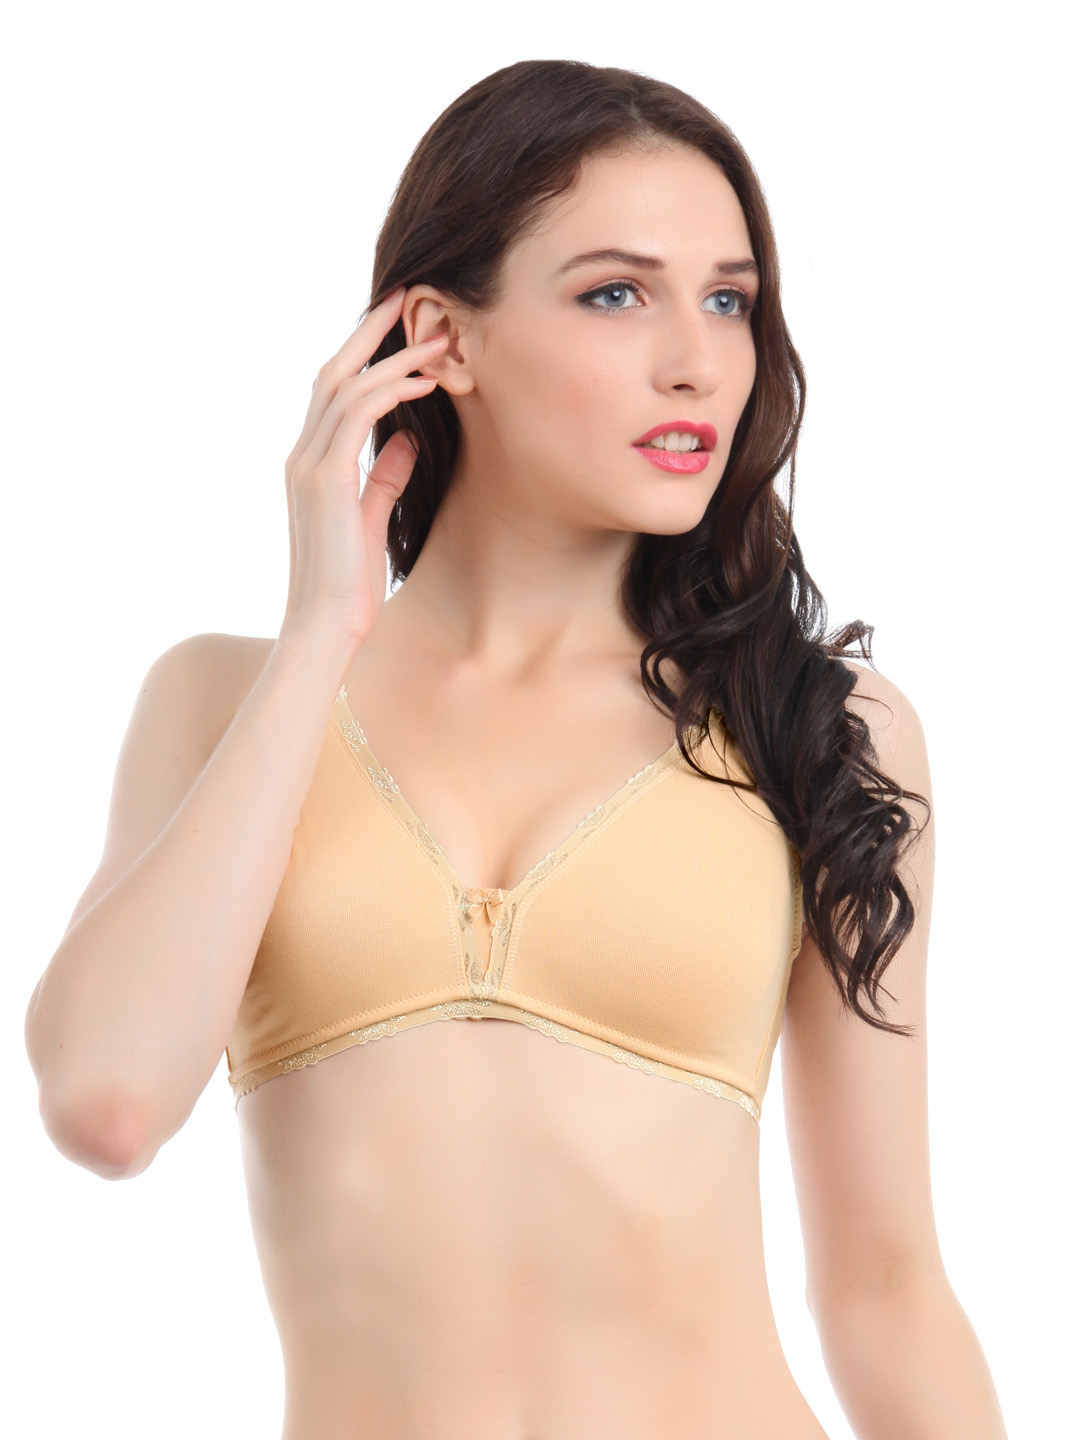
Enamor Women Smooth Skin Bra
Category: Apparel / Innerwear / Bra
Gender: Women
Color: Skin
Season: Summer 2018
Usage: Casual